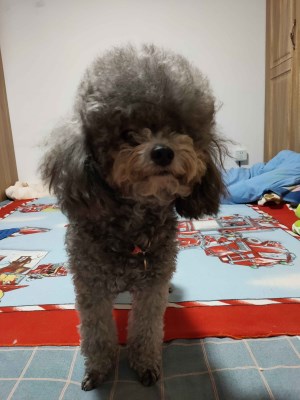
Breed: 7449-n000128-teddy